El Clásico (basketball)

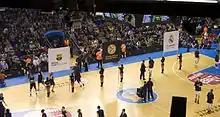
EuroLeague "Clásico" at Palau Blaugrana in 2010

El Clásico, is the name given to the basketball matches between Real Madrid and FC Barcelona (named after the cities they are based in; both cities are separated by 621 km), the two most successful and most supported basketball teams in Spain. Just as their football rivalry, basketball "Clásico" is known for its intensity and adversarial nature.